History of Franconia

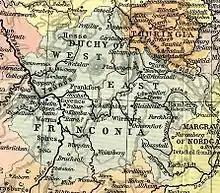
Franconia between 919 and 1125

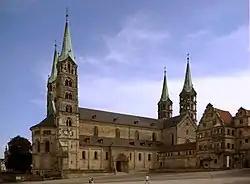
Bamberg Cathedral

In the mid-9th century, the Stem Duchy of Franconia emerged, one of the five stem duchies of the East Francian Empire. Present-day Franconia, however, only covers the eastern part of this duchy. Until the 10th century, Franconia also comprised Rhenish or West Franconia. This part covered present-day Hesse, Rhenish Hesse, the Palatinate region, and North Baden, and also included parts of modern Thuringia south of the Rennsteig path.